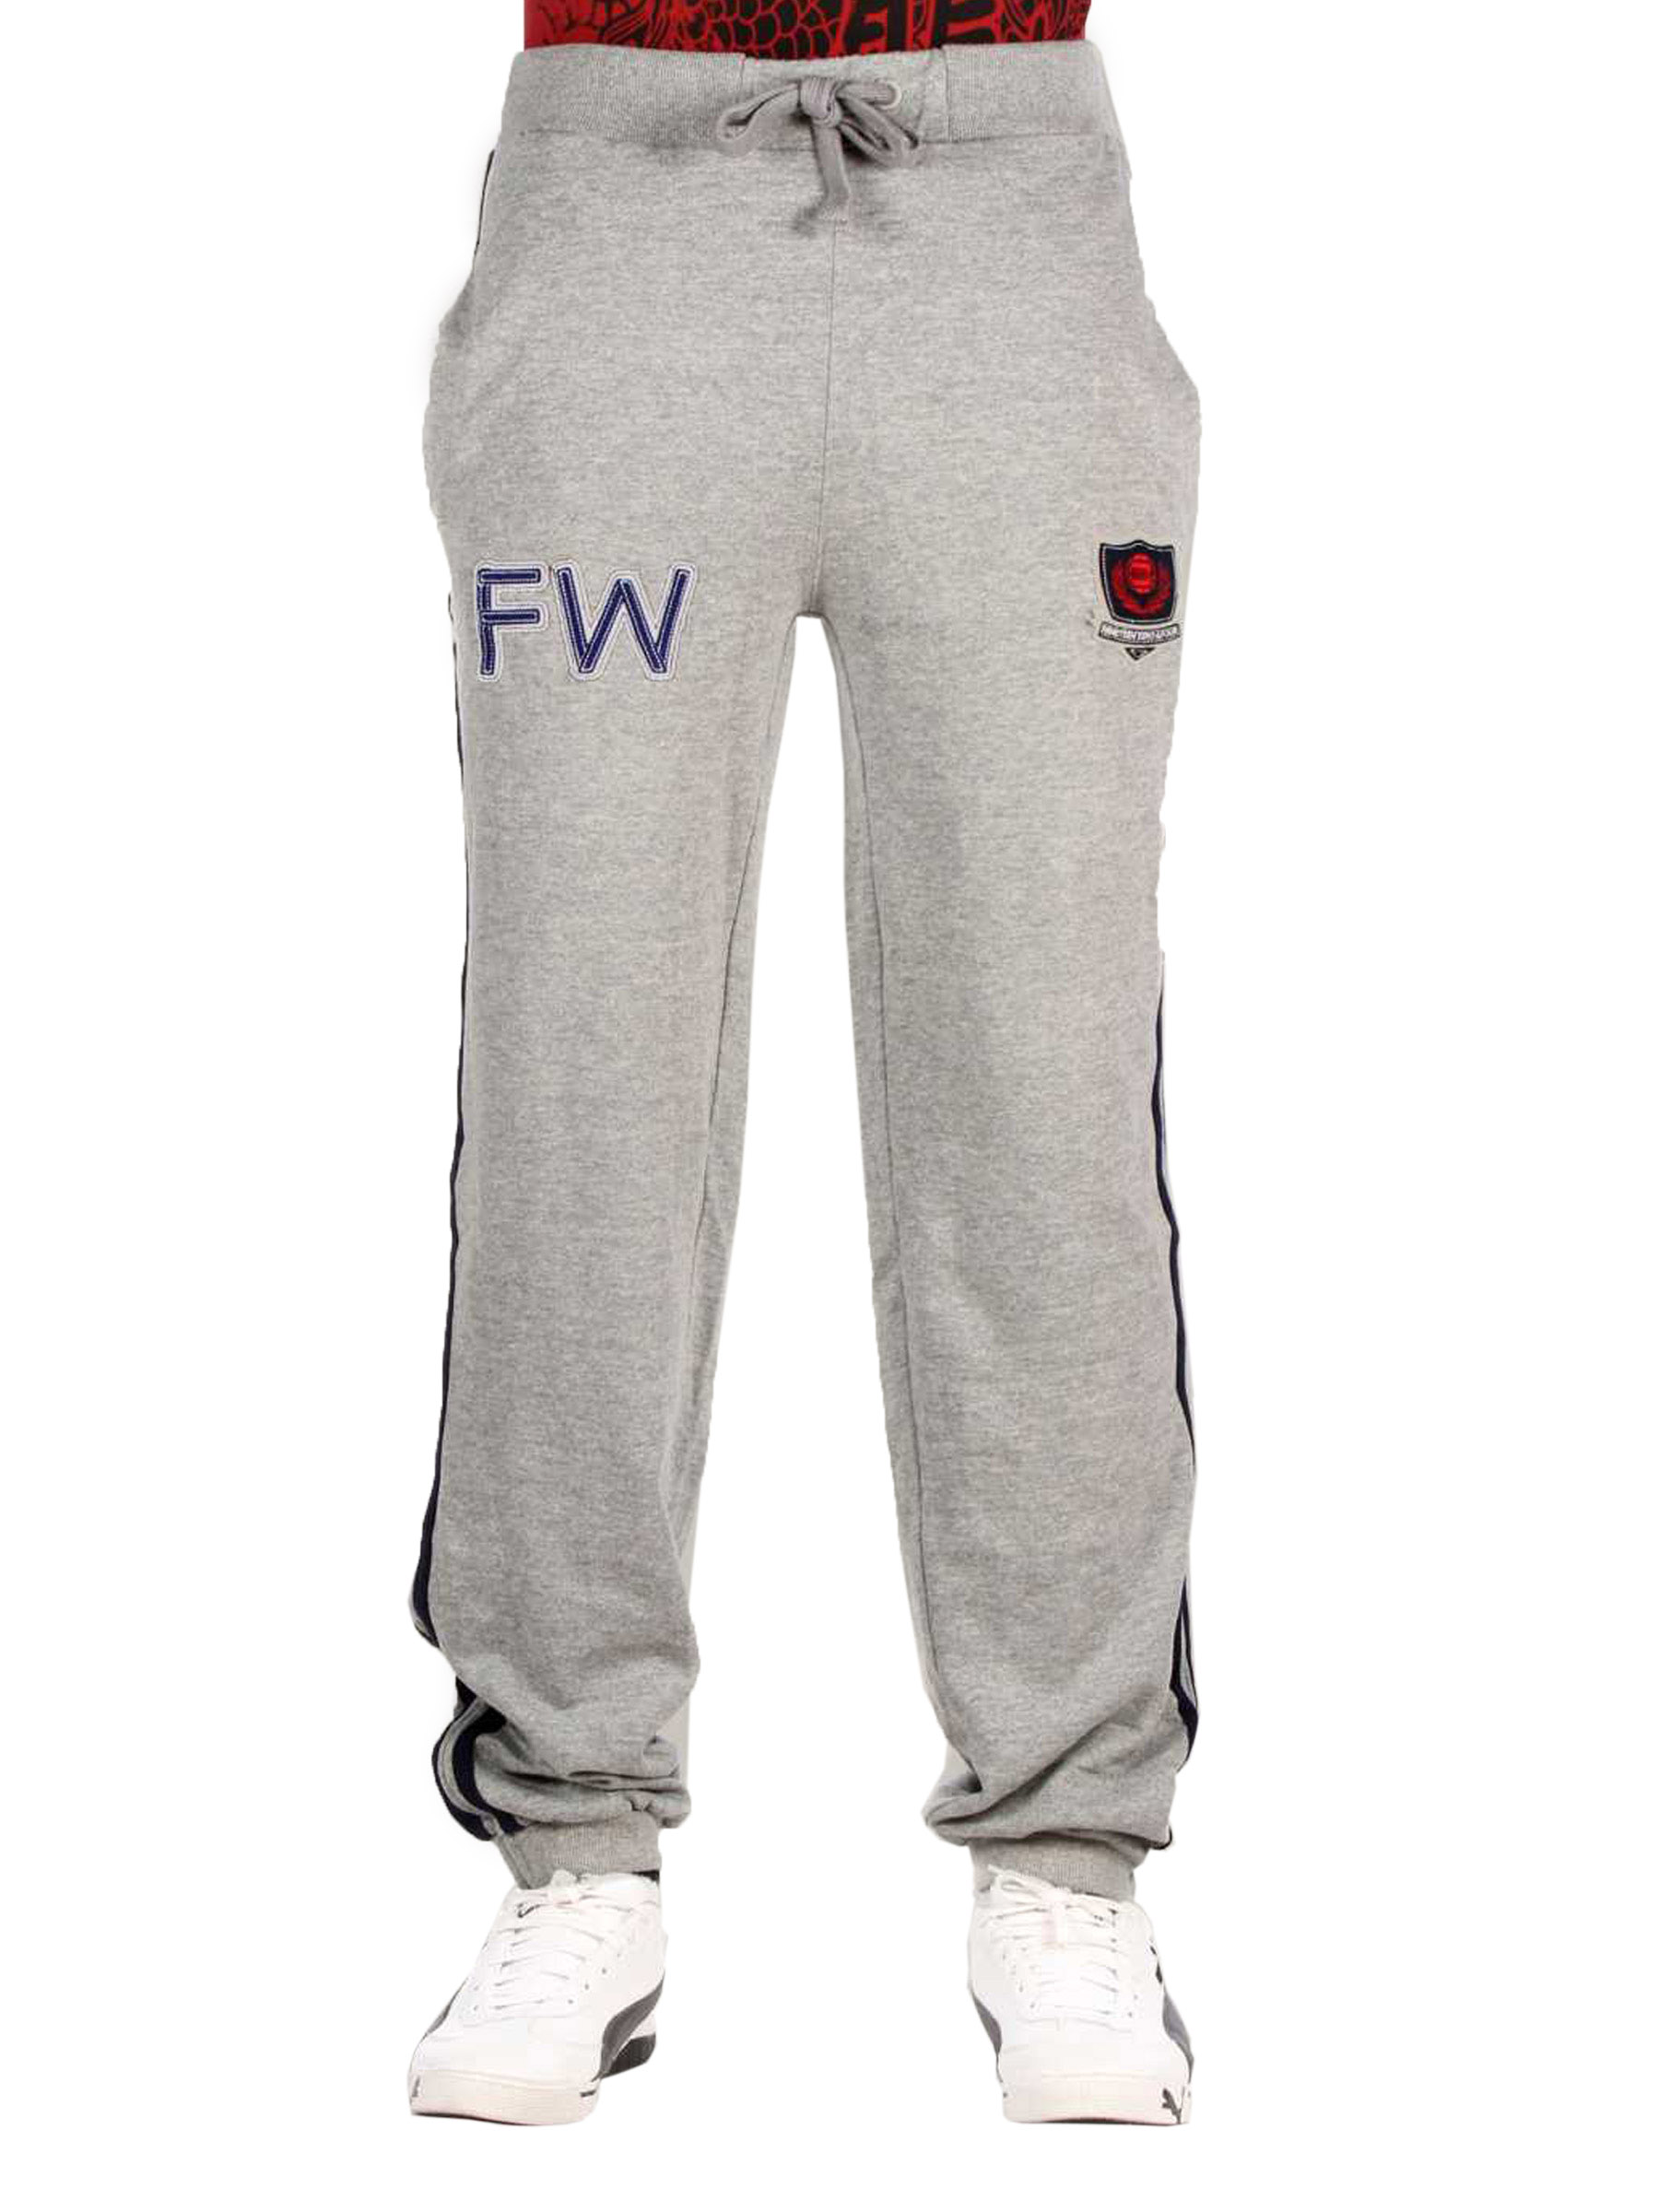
FIFA Mens Heritage Collection Grey Track Pants
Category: Apparel / Bottomwear / Track Pants
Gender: Men
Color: Grey
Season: Winter 2010
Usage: Casual